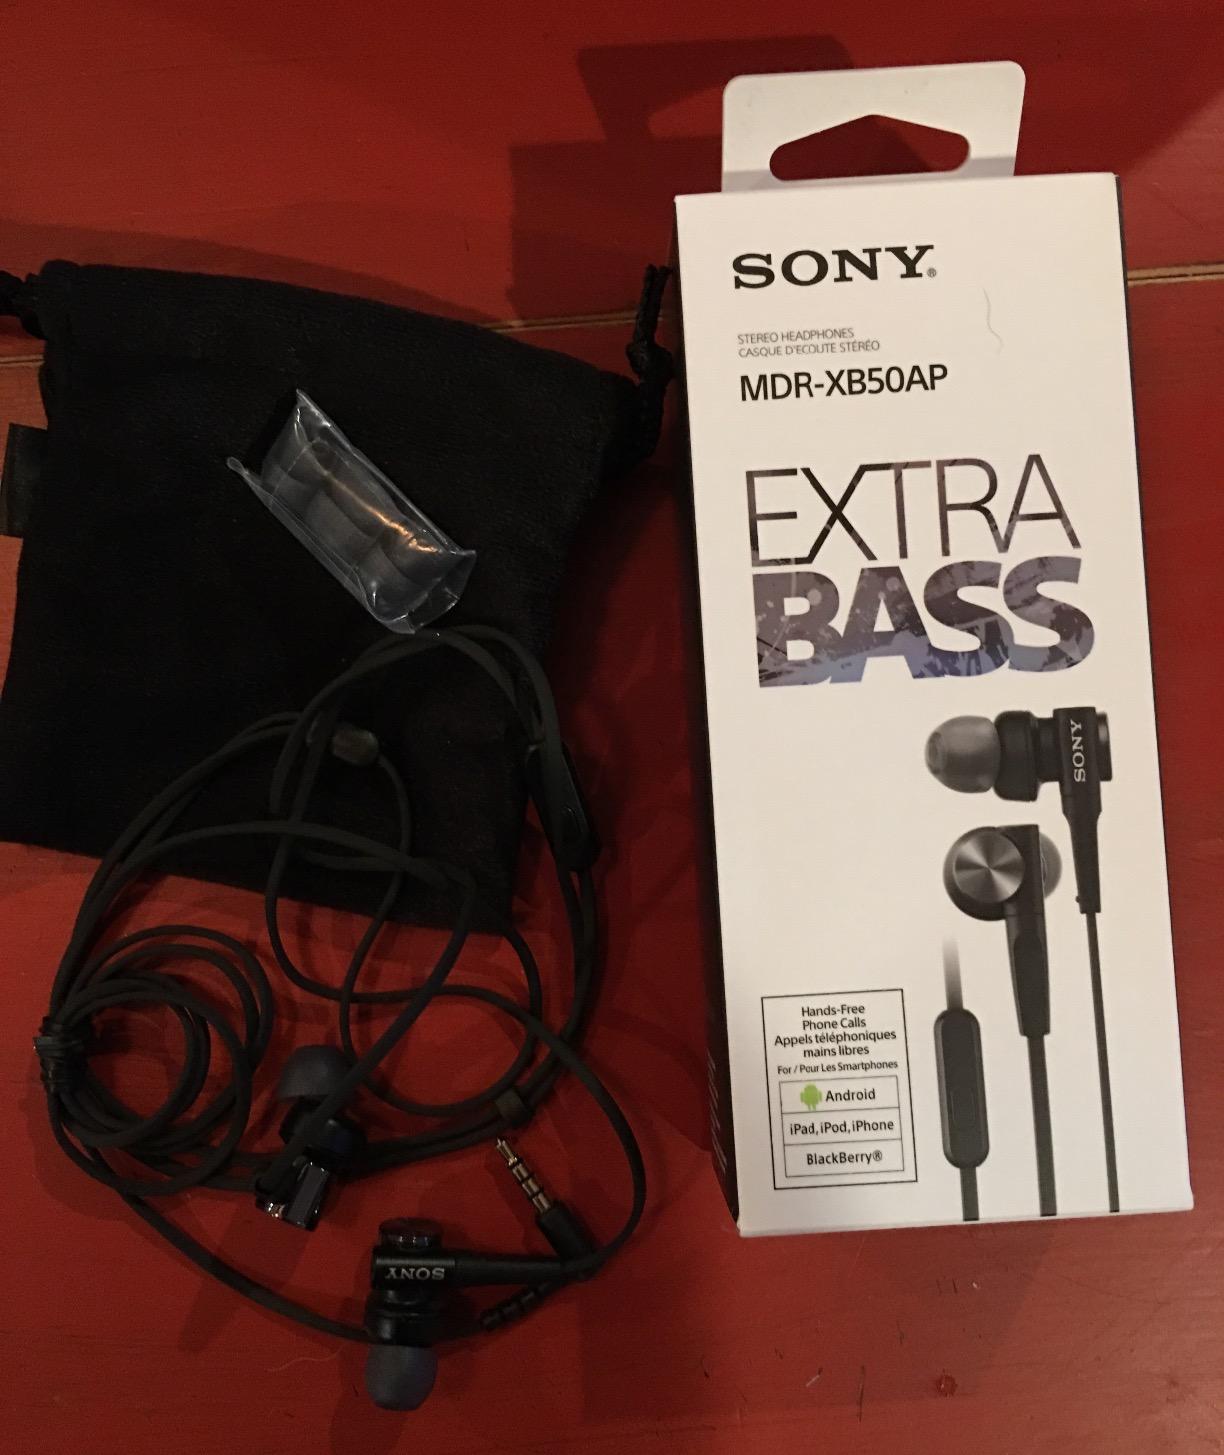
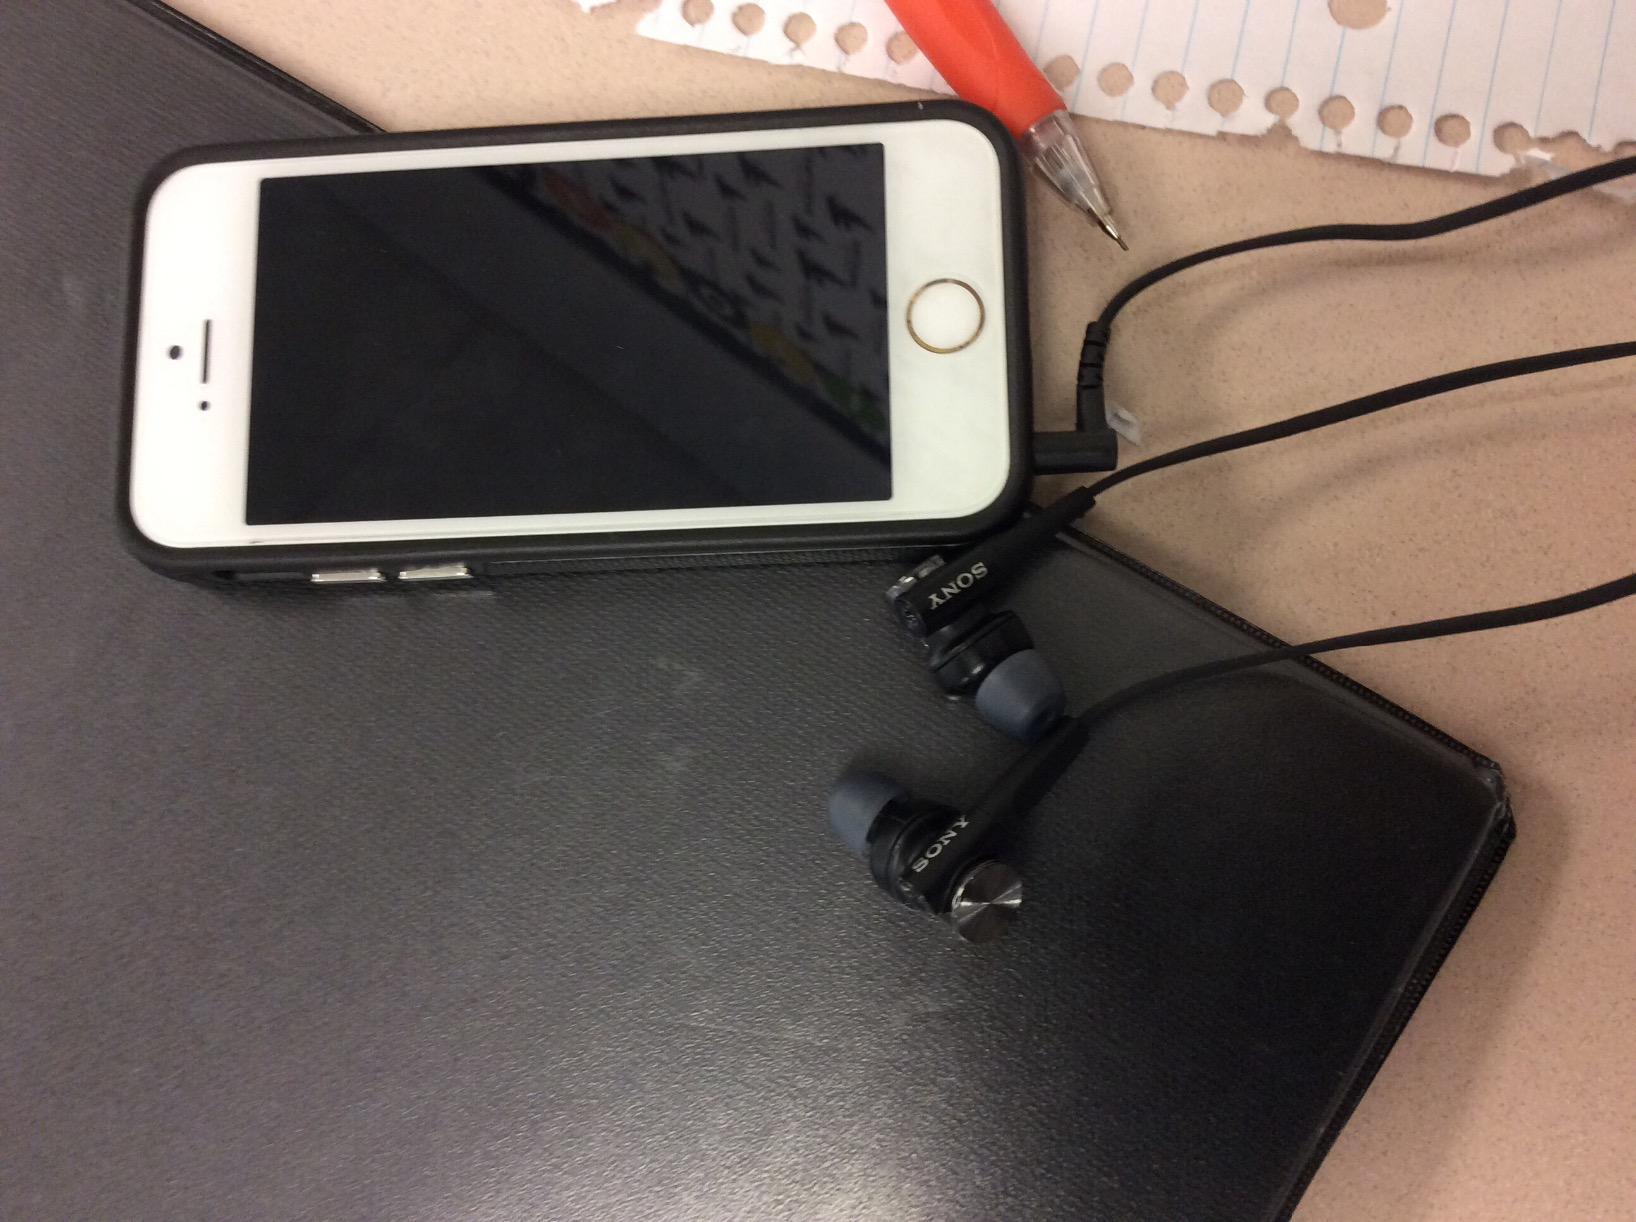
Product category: headphones
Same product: yes